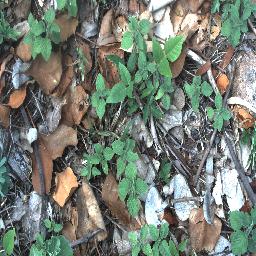
Label: negative